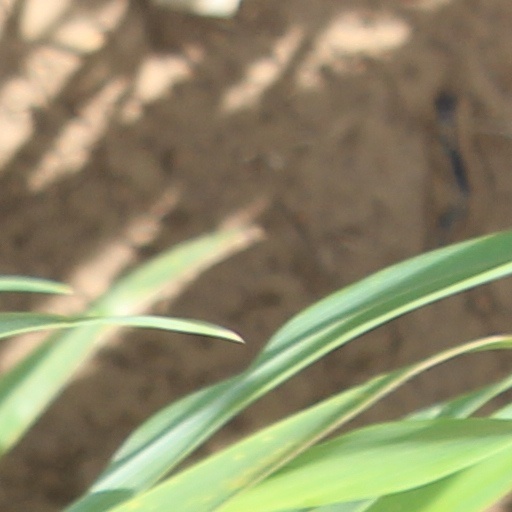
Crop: wheat